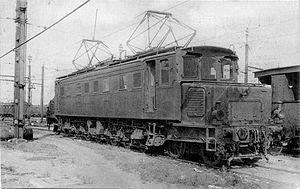
La 2CC2 3001 est une locomotive électrique du Paris-Orléans, puis de la Société nationale des chemins de fer français.